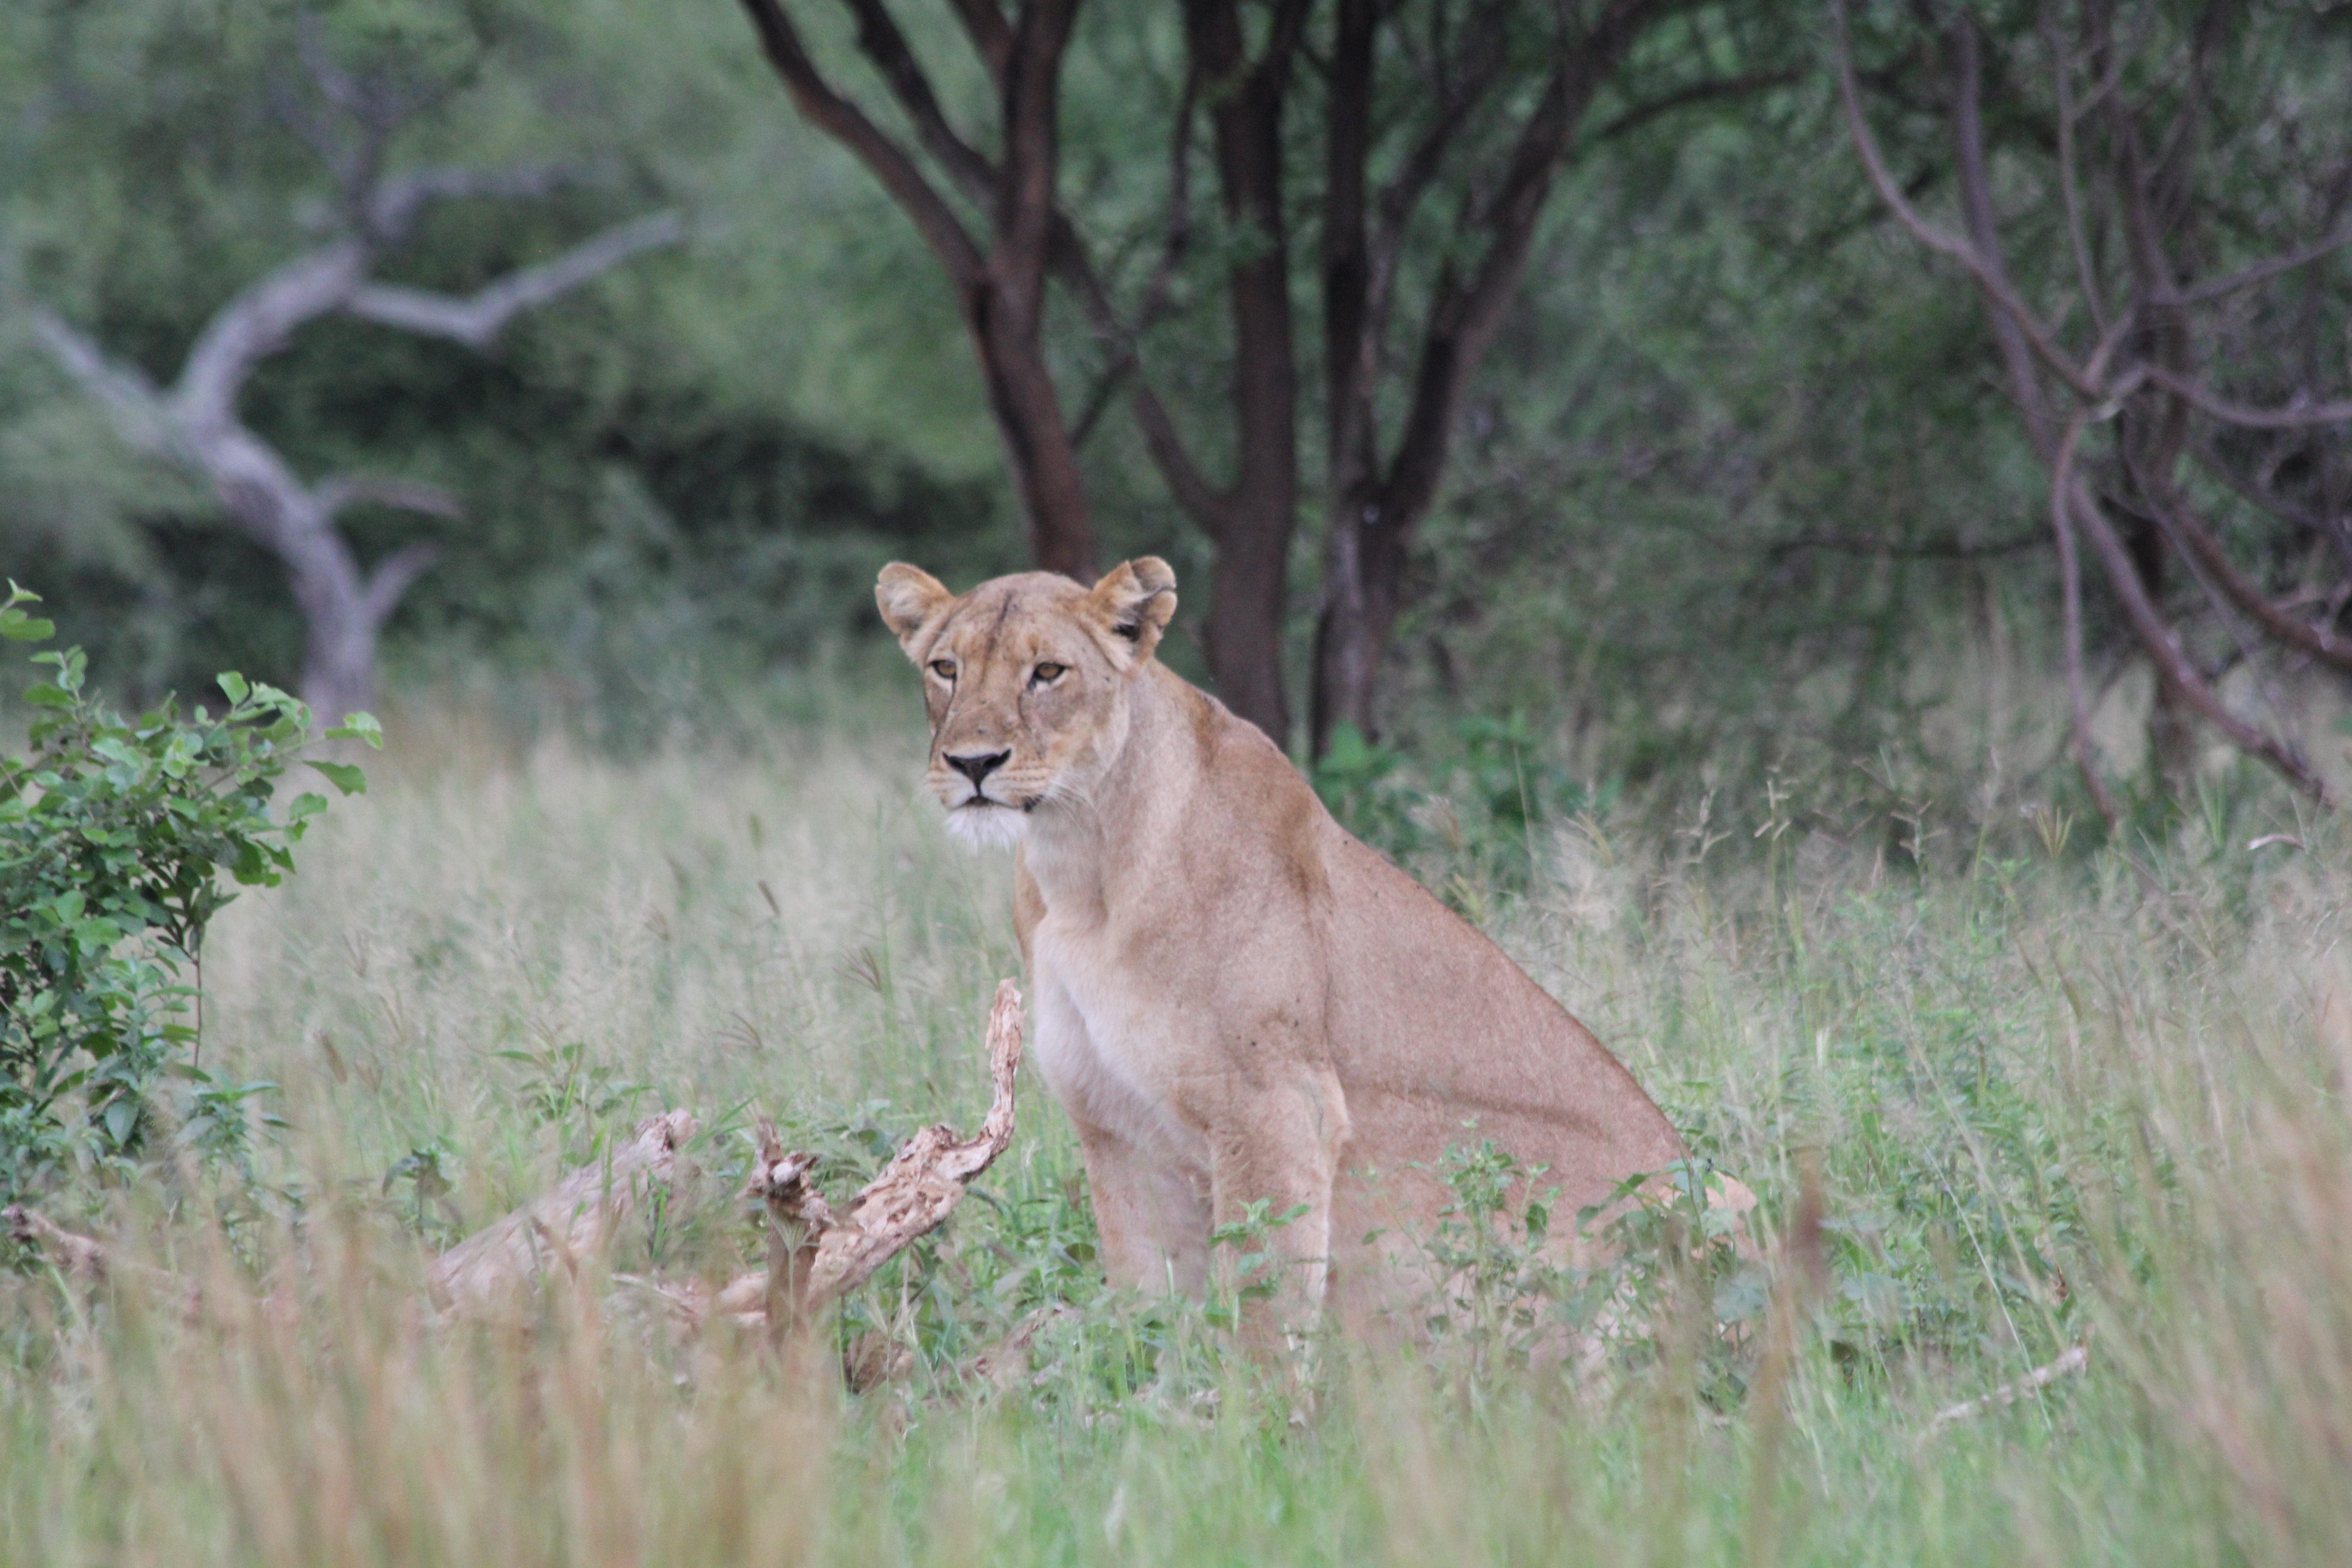
nature, wilderness, adventure, wildlife, wild, africa, mammal, national park, fauna, savanna, lion, lioness, wild animal, vertebrate, tanzania, animal world, safari, puma, tarangire, big cats, cat like mammal